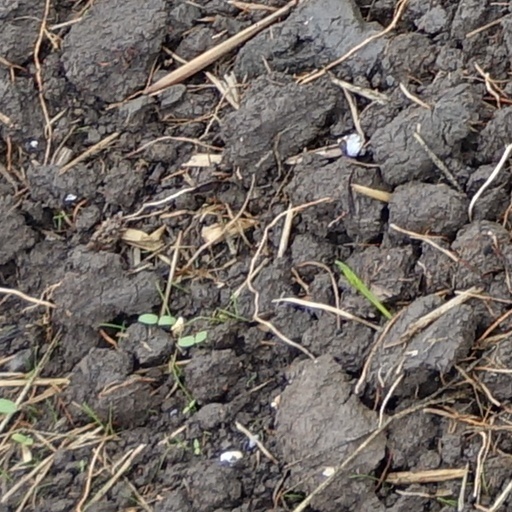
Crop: wheat